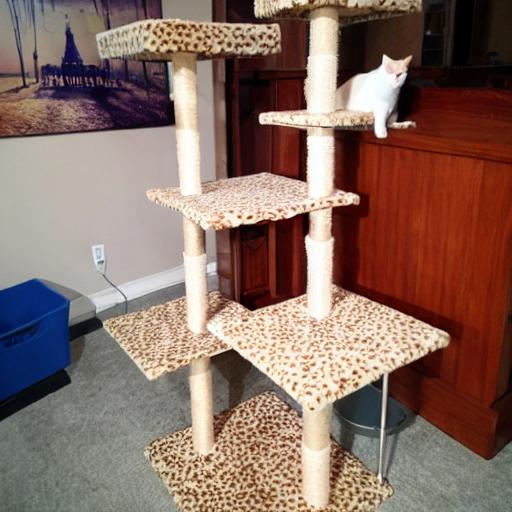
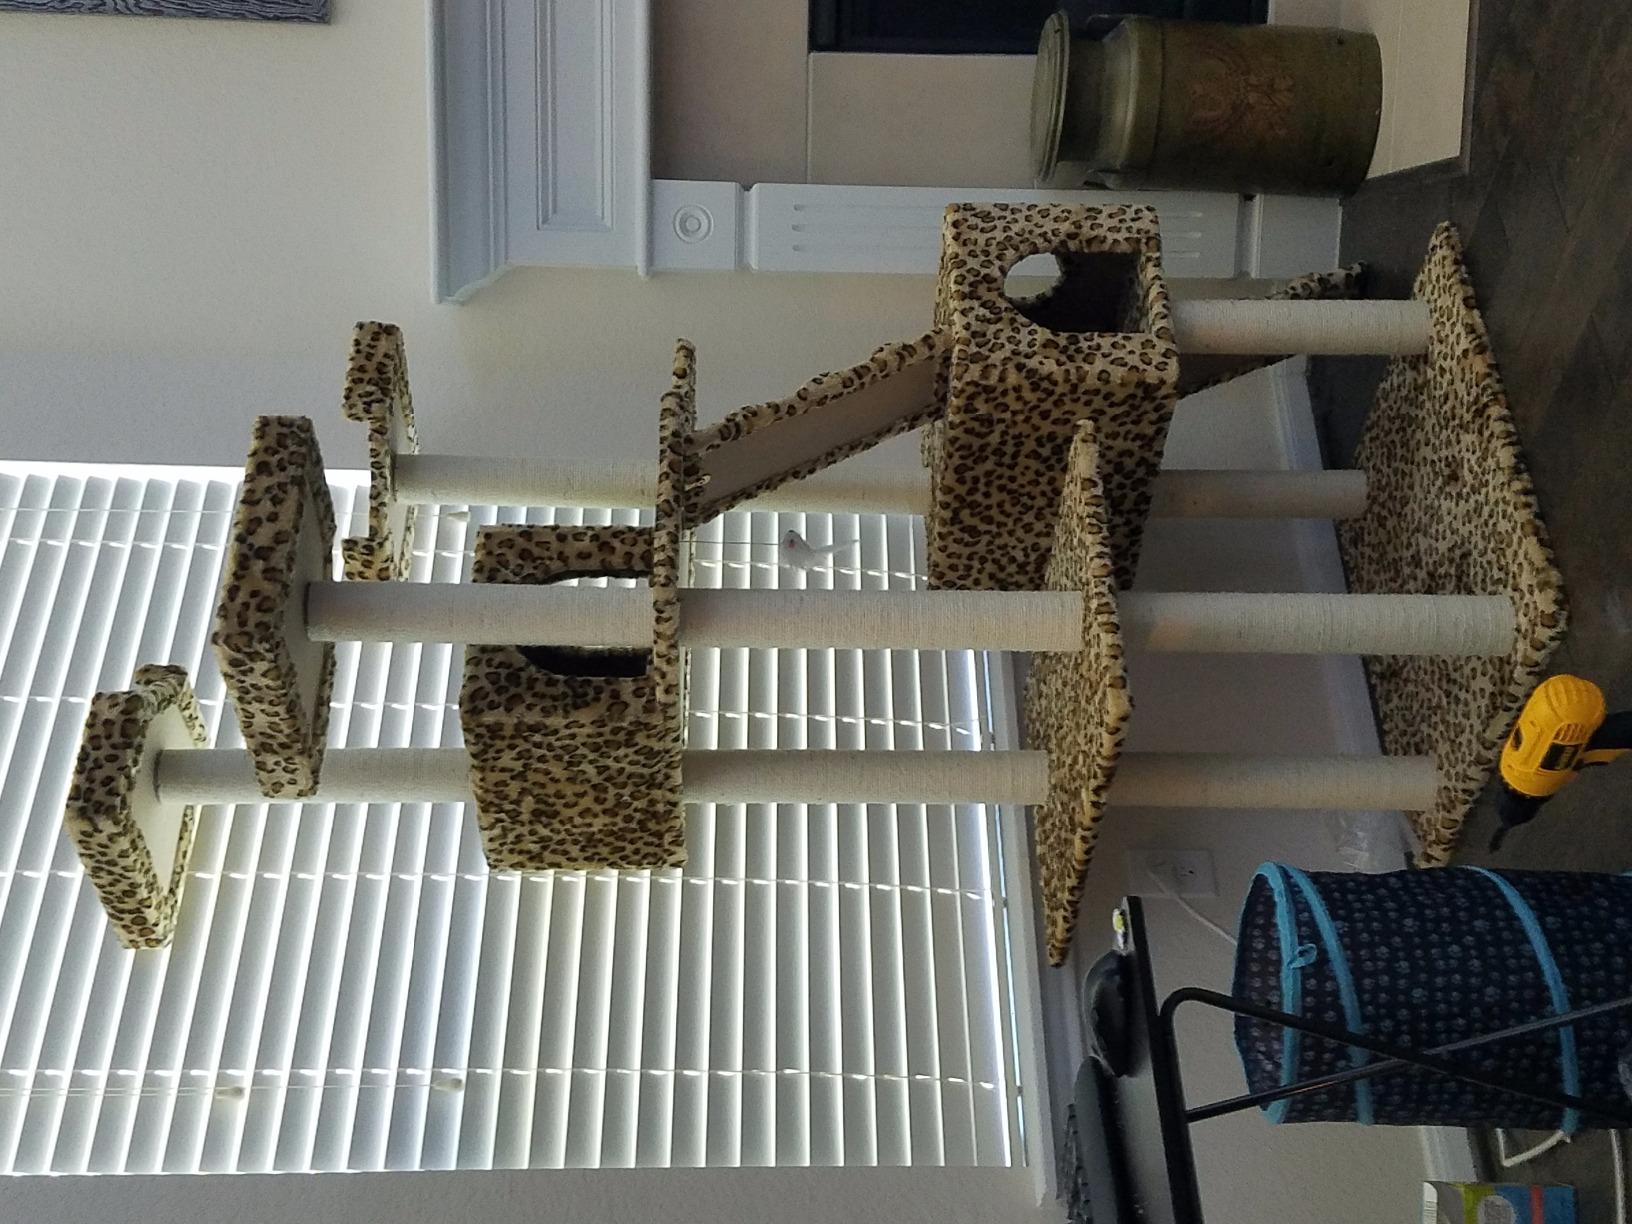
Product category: items_cat tree
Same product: no